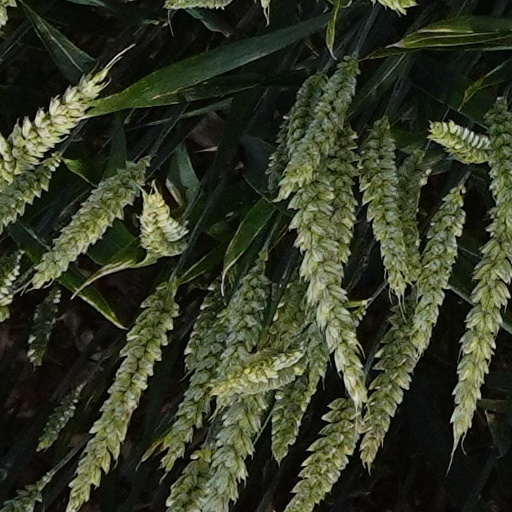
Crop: wheat